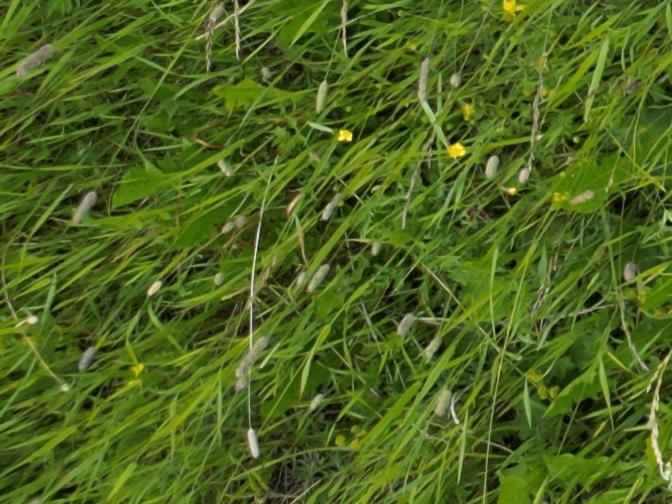
Flowers visible:  daisy flowers